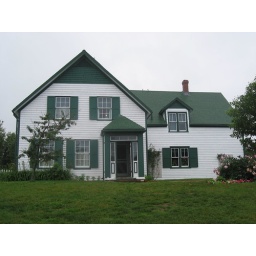
The house described in the book 'Anne of Green Gables.' The author's cousins owned the house.